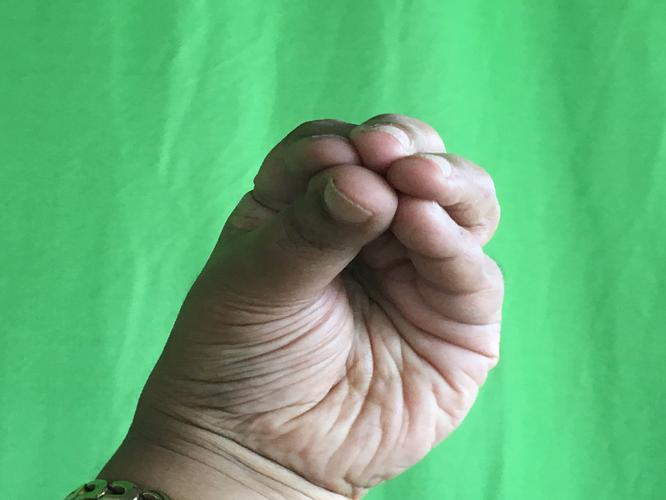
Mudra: Mukulam
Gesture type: single_hand